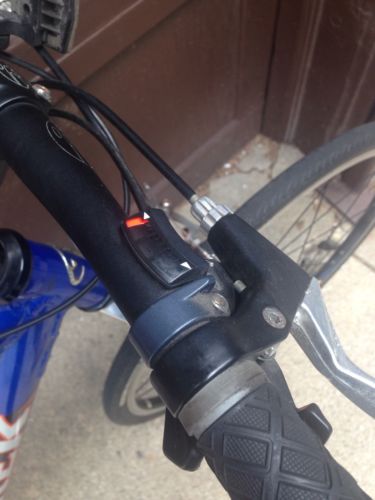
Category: bicycle